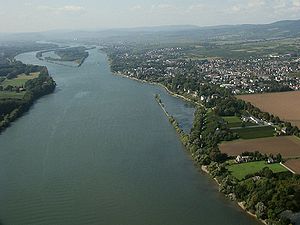
Rhinen / Geografi / Forløb / Oberrhein
Udsigt fra Mainz over Rhinen ved Eltville og Erbach til Bingen
Rhinen er en europæisk flod, der udspringer ved Tomasee ved Oberalppasset i den schweiziske kanton Graubünden i den sydøstlige del af de Schweiziske Alper. Floden danner grænse mellem Schweiz og Østrig, mellem Schweiz og Liechtenstein og mellem Schweiz og Østrig, inden den løber ud i Bodensee, hvor den danner grænsen mellem Schweiz og Tyskland. Nord for Basel danner Rhinen grænsen mellem Frankrig og Tyskland indtil et punkt sydvest for Karlsruhe, hvorfra Rhinen løber gennem det tyske Ruhr-distrikt. Øst for Nijmegen løber Rhinen videre ind i Holland for til sidst at løbe ud ved Nordsøkysten. Den største by ved Rhinen er Köln med et indbyggertal på 1.024.373. Rhinen er med sine 1.232 km den tredjelængste flod i Europa, kun overgået af Donau og Volga.